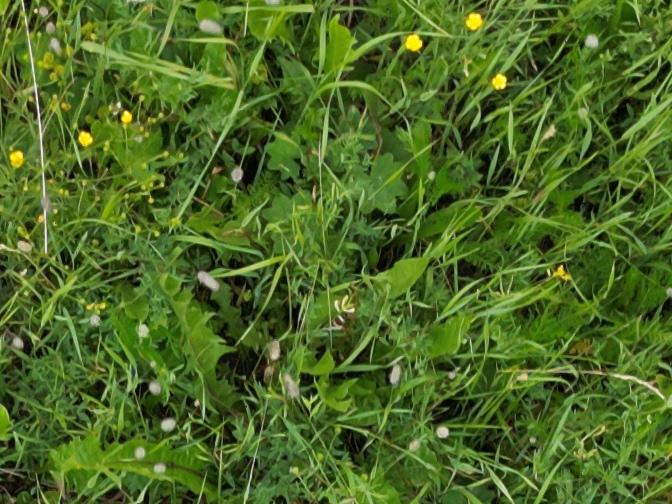
Flowers visible: yarrow flowers, yarrow flowers